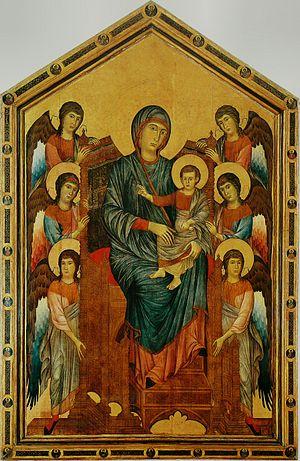
La peinture italienne a, dans le domaine de l'histoire de l'art, une place singulière tant par la variété de ses genres artistiques que par son rayonnement au-delà de l'Italie. La production picturale en Italie est intimement liée à l'histoire de la péninsule et plus généralement à l'histoire du continent européen. La peinture italienne s'est nourrie des influences des puissances qui ont dominé la péninsule pendant des siècles et, dans le même temps, elle a profondément influencé l’art de tout l’Occident.